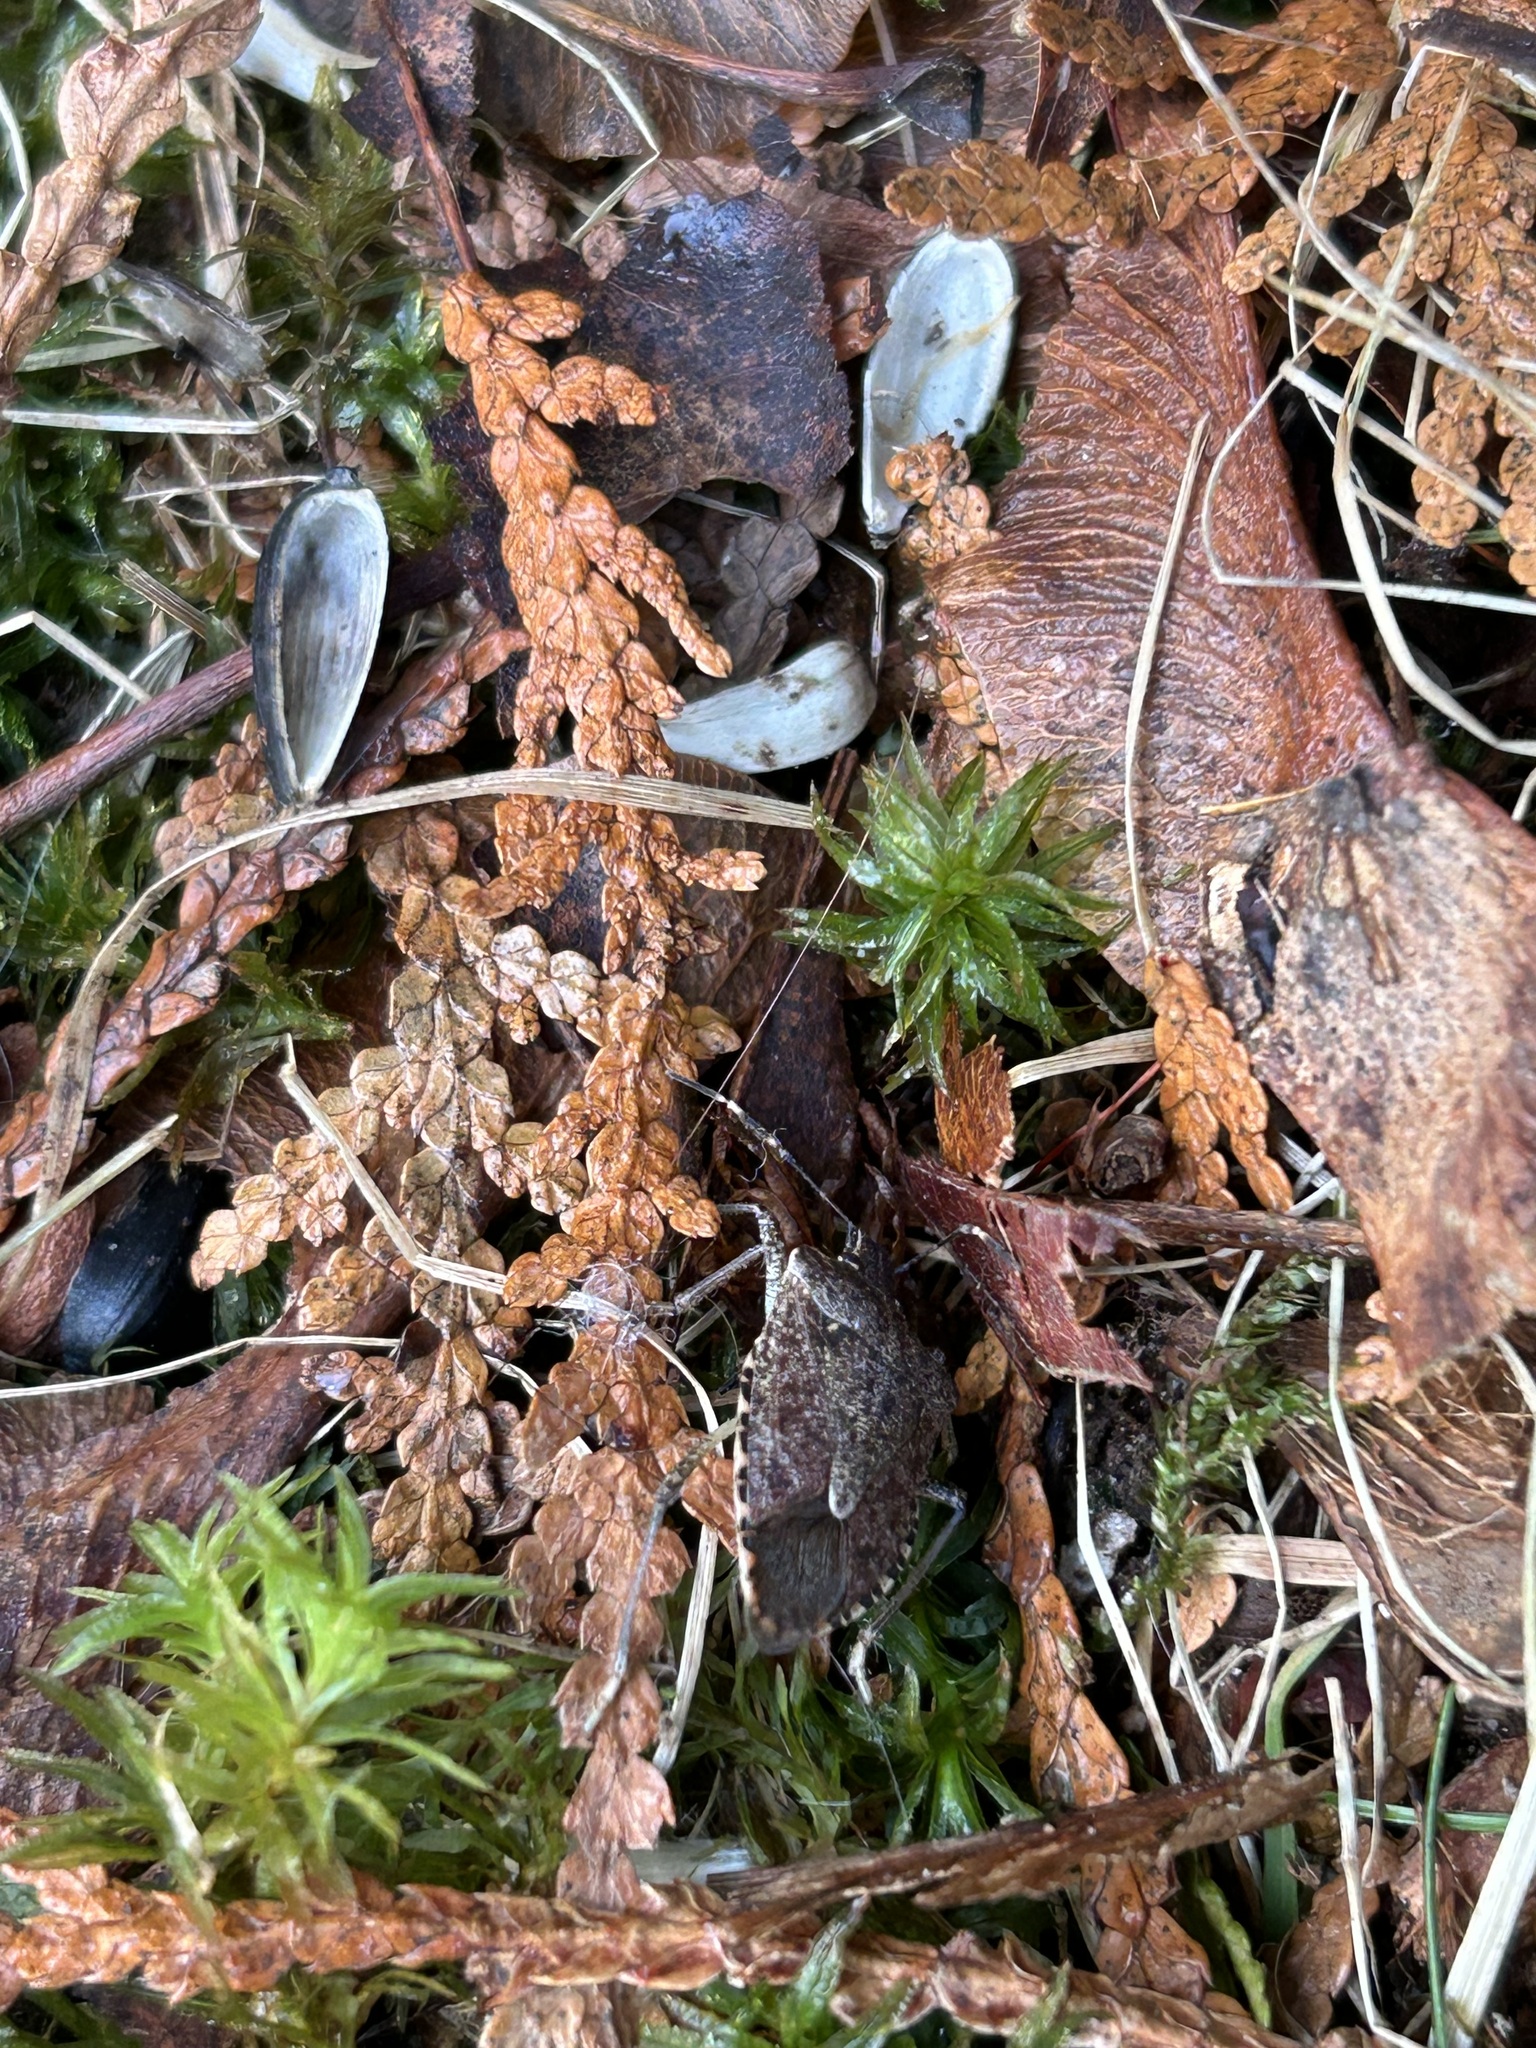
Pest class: stink_bug